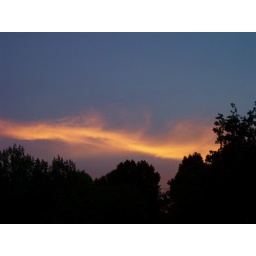
sky in paris on the river tour